Dariusz Jabłoński (director)

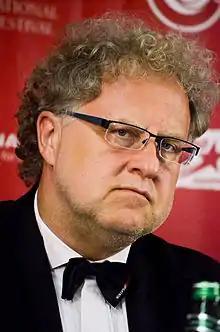
Jabłoński at the Odesa International Film Festival in 2015

Dariusz Jabłoński (born 30 May 1961) is a Polish film director and producer, president of his own production company, Apple Film Productions, and one of the leading independent producers in Poland.